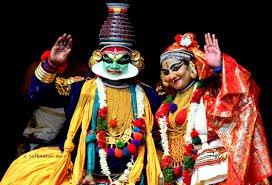
Dance form: kathakali